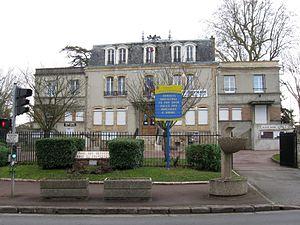
Mairie de Brou-sur-Chantereine. (Seine-et-Marne, région Île-de-France).
Brou-sur-Chantereine est une commune française située dans le département de Seine-et-Marne en région Île-de-France.